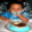
Label: baby